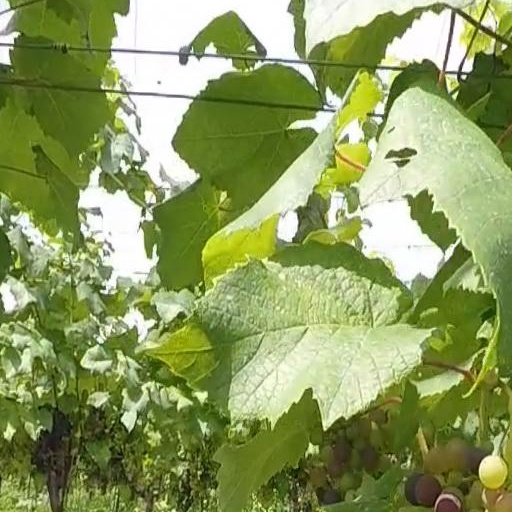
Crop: grape